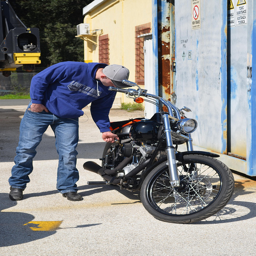
A man standing next to a parked motorcycle.
A man is inspecting a motorcycle before he decides to purchase it.
A man bent over looking at a motorcycle.
The man is looking at the parked motorcycle.
A man leaning down touching a black motorcycle.